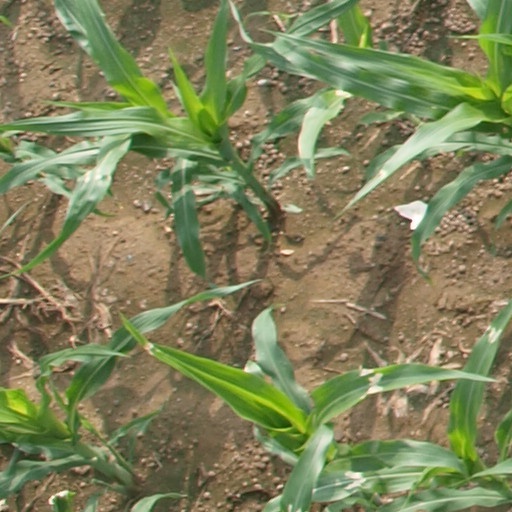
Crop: maize; corn